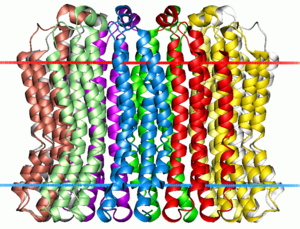
La V-ATPase est une hydrolase qui catalyse la réaction :